Charles Wolfran Cornwall

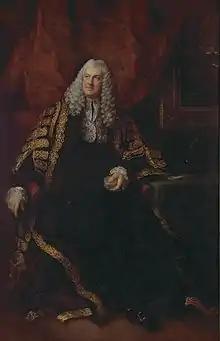
Portrait by Thomas Gainsborough

Charles Wolfran Cornwall (15 June 1735 – 2 January 1789) was a British politician who sat in the House of Commons from 1768 to 1789. He was Speaker of the House of Commons from 1780 to 1789.